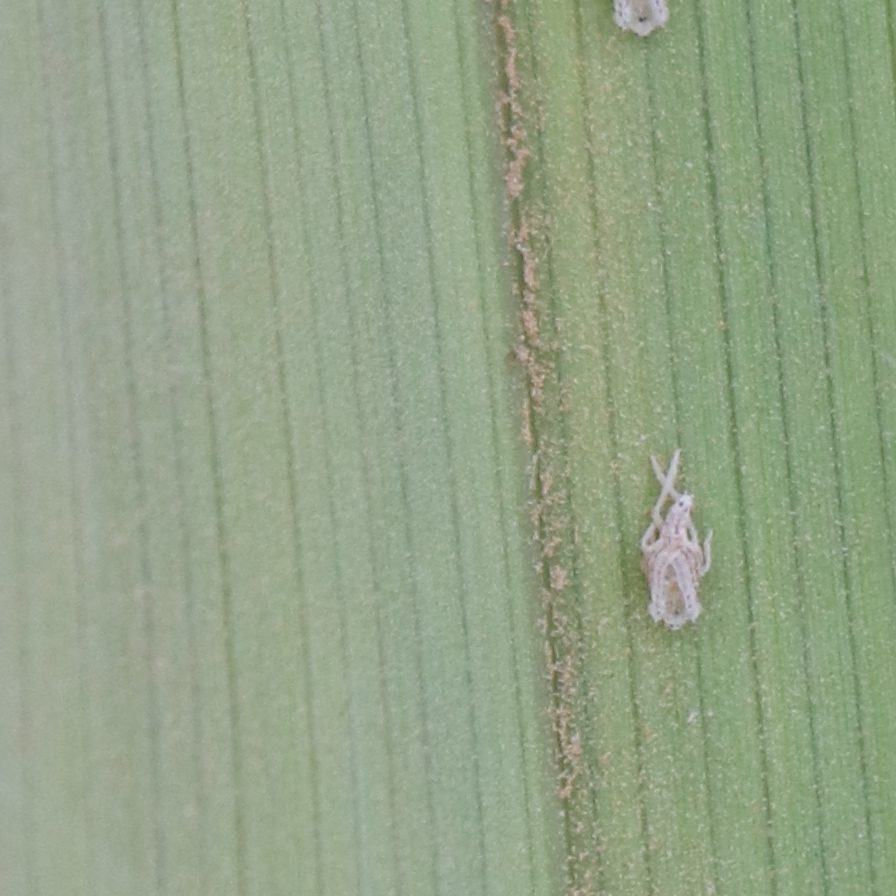
Label: Bug